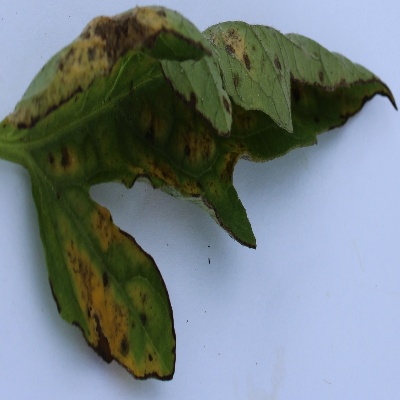
Crop: Tomato
Condition: leaf curl